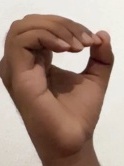
ASL sign: O